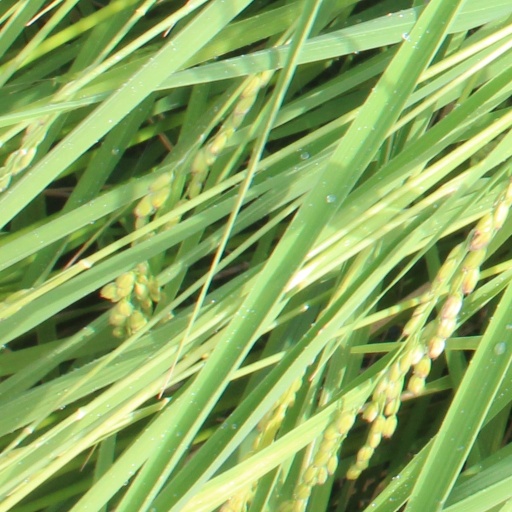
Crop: rice